Painter Babu

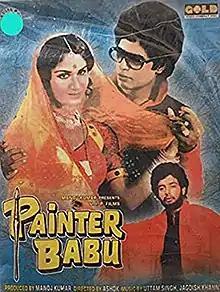

Painter Babu is a 1983 Indian Hindi-language drama film directed by Ashok V. Bhushan, starring Rajiv Goswami, Meenakshi Sheshadri and Neelima in lead roles.